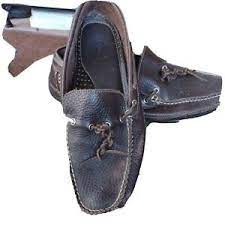
Label: Boat